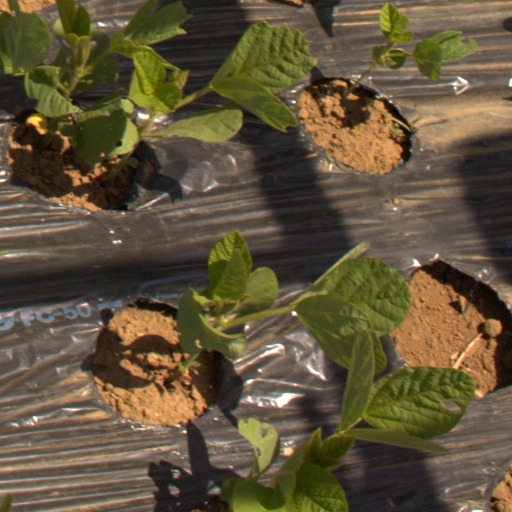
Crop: Jerusalem artichoke